One Word is Too Often Profaned

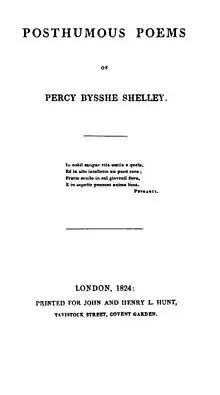
Published in "Posthumous Poems", 1824.

"One Word Is Too Often Profaned" is a poem by Percy Bysshe Shelley, written in 1822 and published in 1824 (see 1822 in poetry).